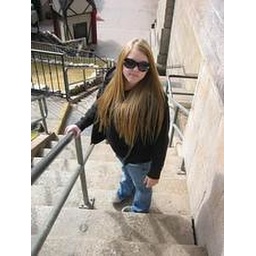
lake havasu az, under the bridge to see rainman suite